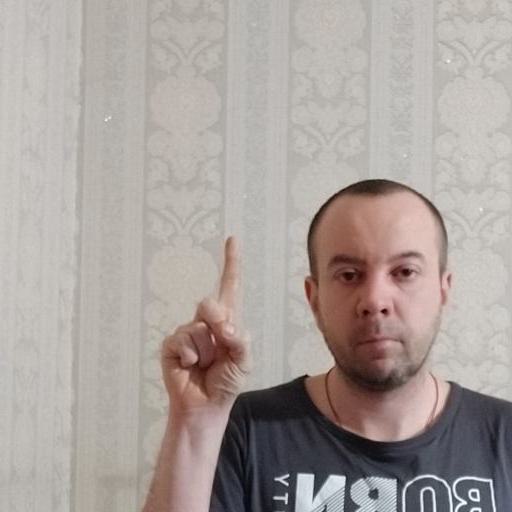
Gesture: one